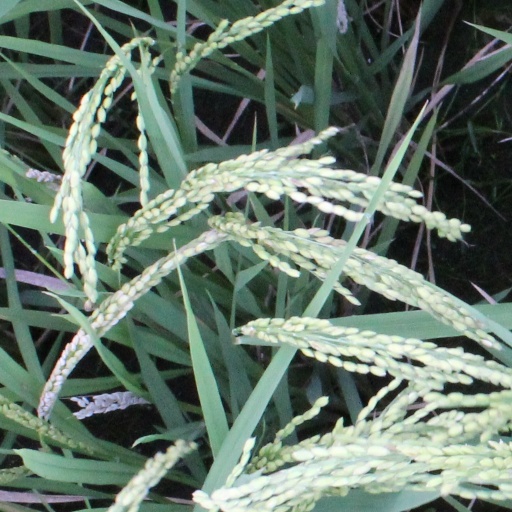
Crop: rice